Termite-inspired robots

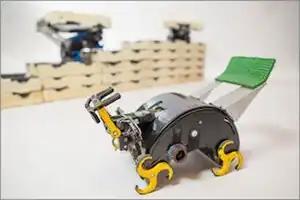
A termite-inspired robot in the foreground and a structure made out of blocks under construction by other robots in the background

Termite-inspired robots or TERMES robots are biomimetic autonomous robots capable of building complex structures without a central controller. A prototype team of termite-inspired robots was demonstrated by Harvard University researchers in 2014, following four years of development. Their engineering was inspired by the complex mounds that termites build, and was accomplished by developing simple rules to allow the robots to navigate and move building blocks in their environment. By following these simple rules, the robots could construct complex structures through a process called "stigmergy", without requiring constant human instruction or supervision.